Jeremy Clements

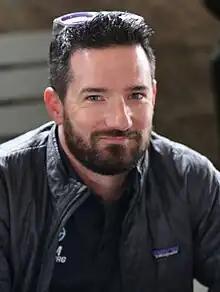
Clements at Sonoma Raceway in 2023

Jeremy Wayne Clements (born January 16, 1985) is an American professional stock car racing driver. He is the son of Tony Clements, owner of Clements Racing Engines. He competes full-time in the NASCAR Xfinity Series, driving the No. 51 Chevrolet SS for Jeremy Clements Racing.